Bosnia and Herzegovina

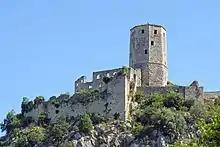
Počitelj Citadel in Čapljina, built by King Tvrtko I of Bosnia in 1383.

The Ottoman conquest of Bosnia marked a new era in the country's history and introduced drastic changes in the political and cultural landscape. The Ottomans incorporated Bosnia as an integral province of the Ottoman Empire with its historical name and territorial integrity. Within Bosnia, the Ottomans introduced a number of key changes in the territory's socio-political administration; including a new landholding system, a reorganization of administrative units, and a complex system of social differentiation by class and religious affiliation.